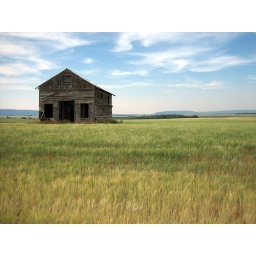
an old weathered building in the middle of a field outside of Ashton, ID